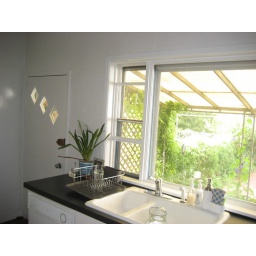
huge window provides plenty of light in the kitchen, along with door access to back patio/garden.